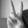
ASL letter: V